North Devon Railway

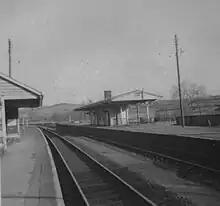
Yeoford station in 1969

The had long had designs on securing territory in Devon and it had been extending westwards from Salisbury. On 18 July 1860 it reached Exeter with its main line from Yeovil, terminating at its own Exeter station, referred to as Queen Street, and much later renamed Exeter Central. That station was much more convenient for the city than the Bristol and Exeter company's St Davids station. Public services started the following day.